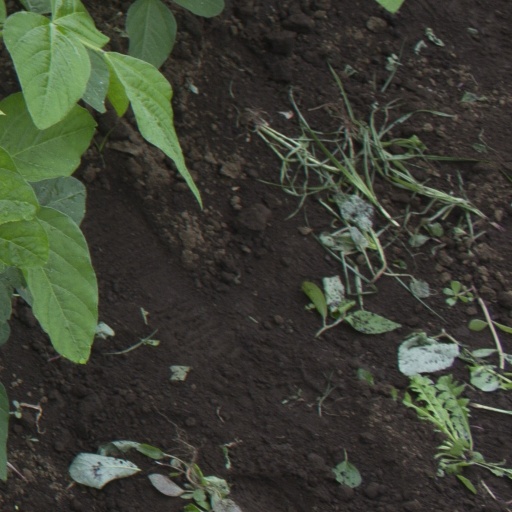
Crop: soybean